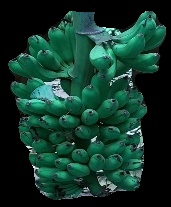
Variety: rasbale
Grade: grade1